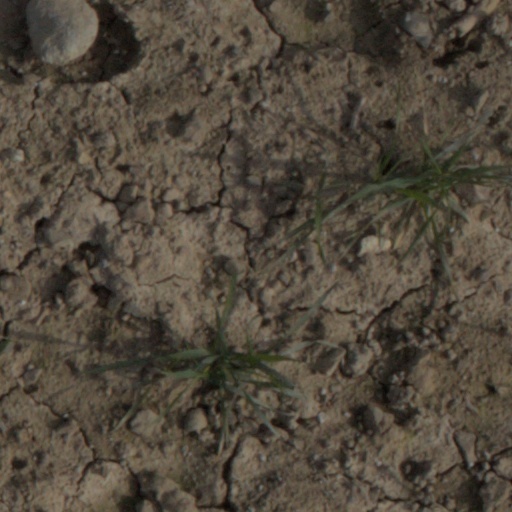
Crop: wheat